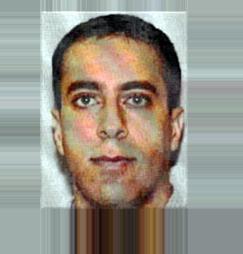
Age: 25